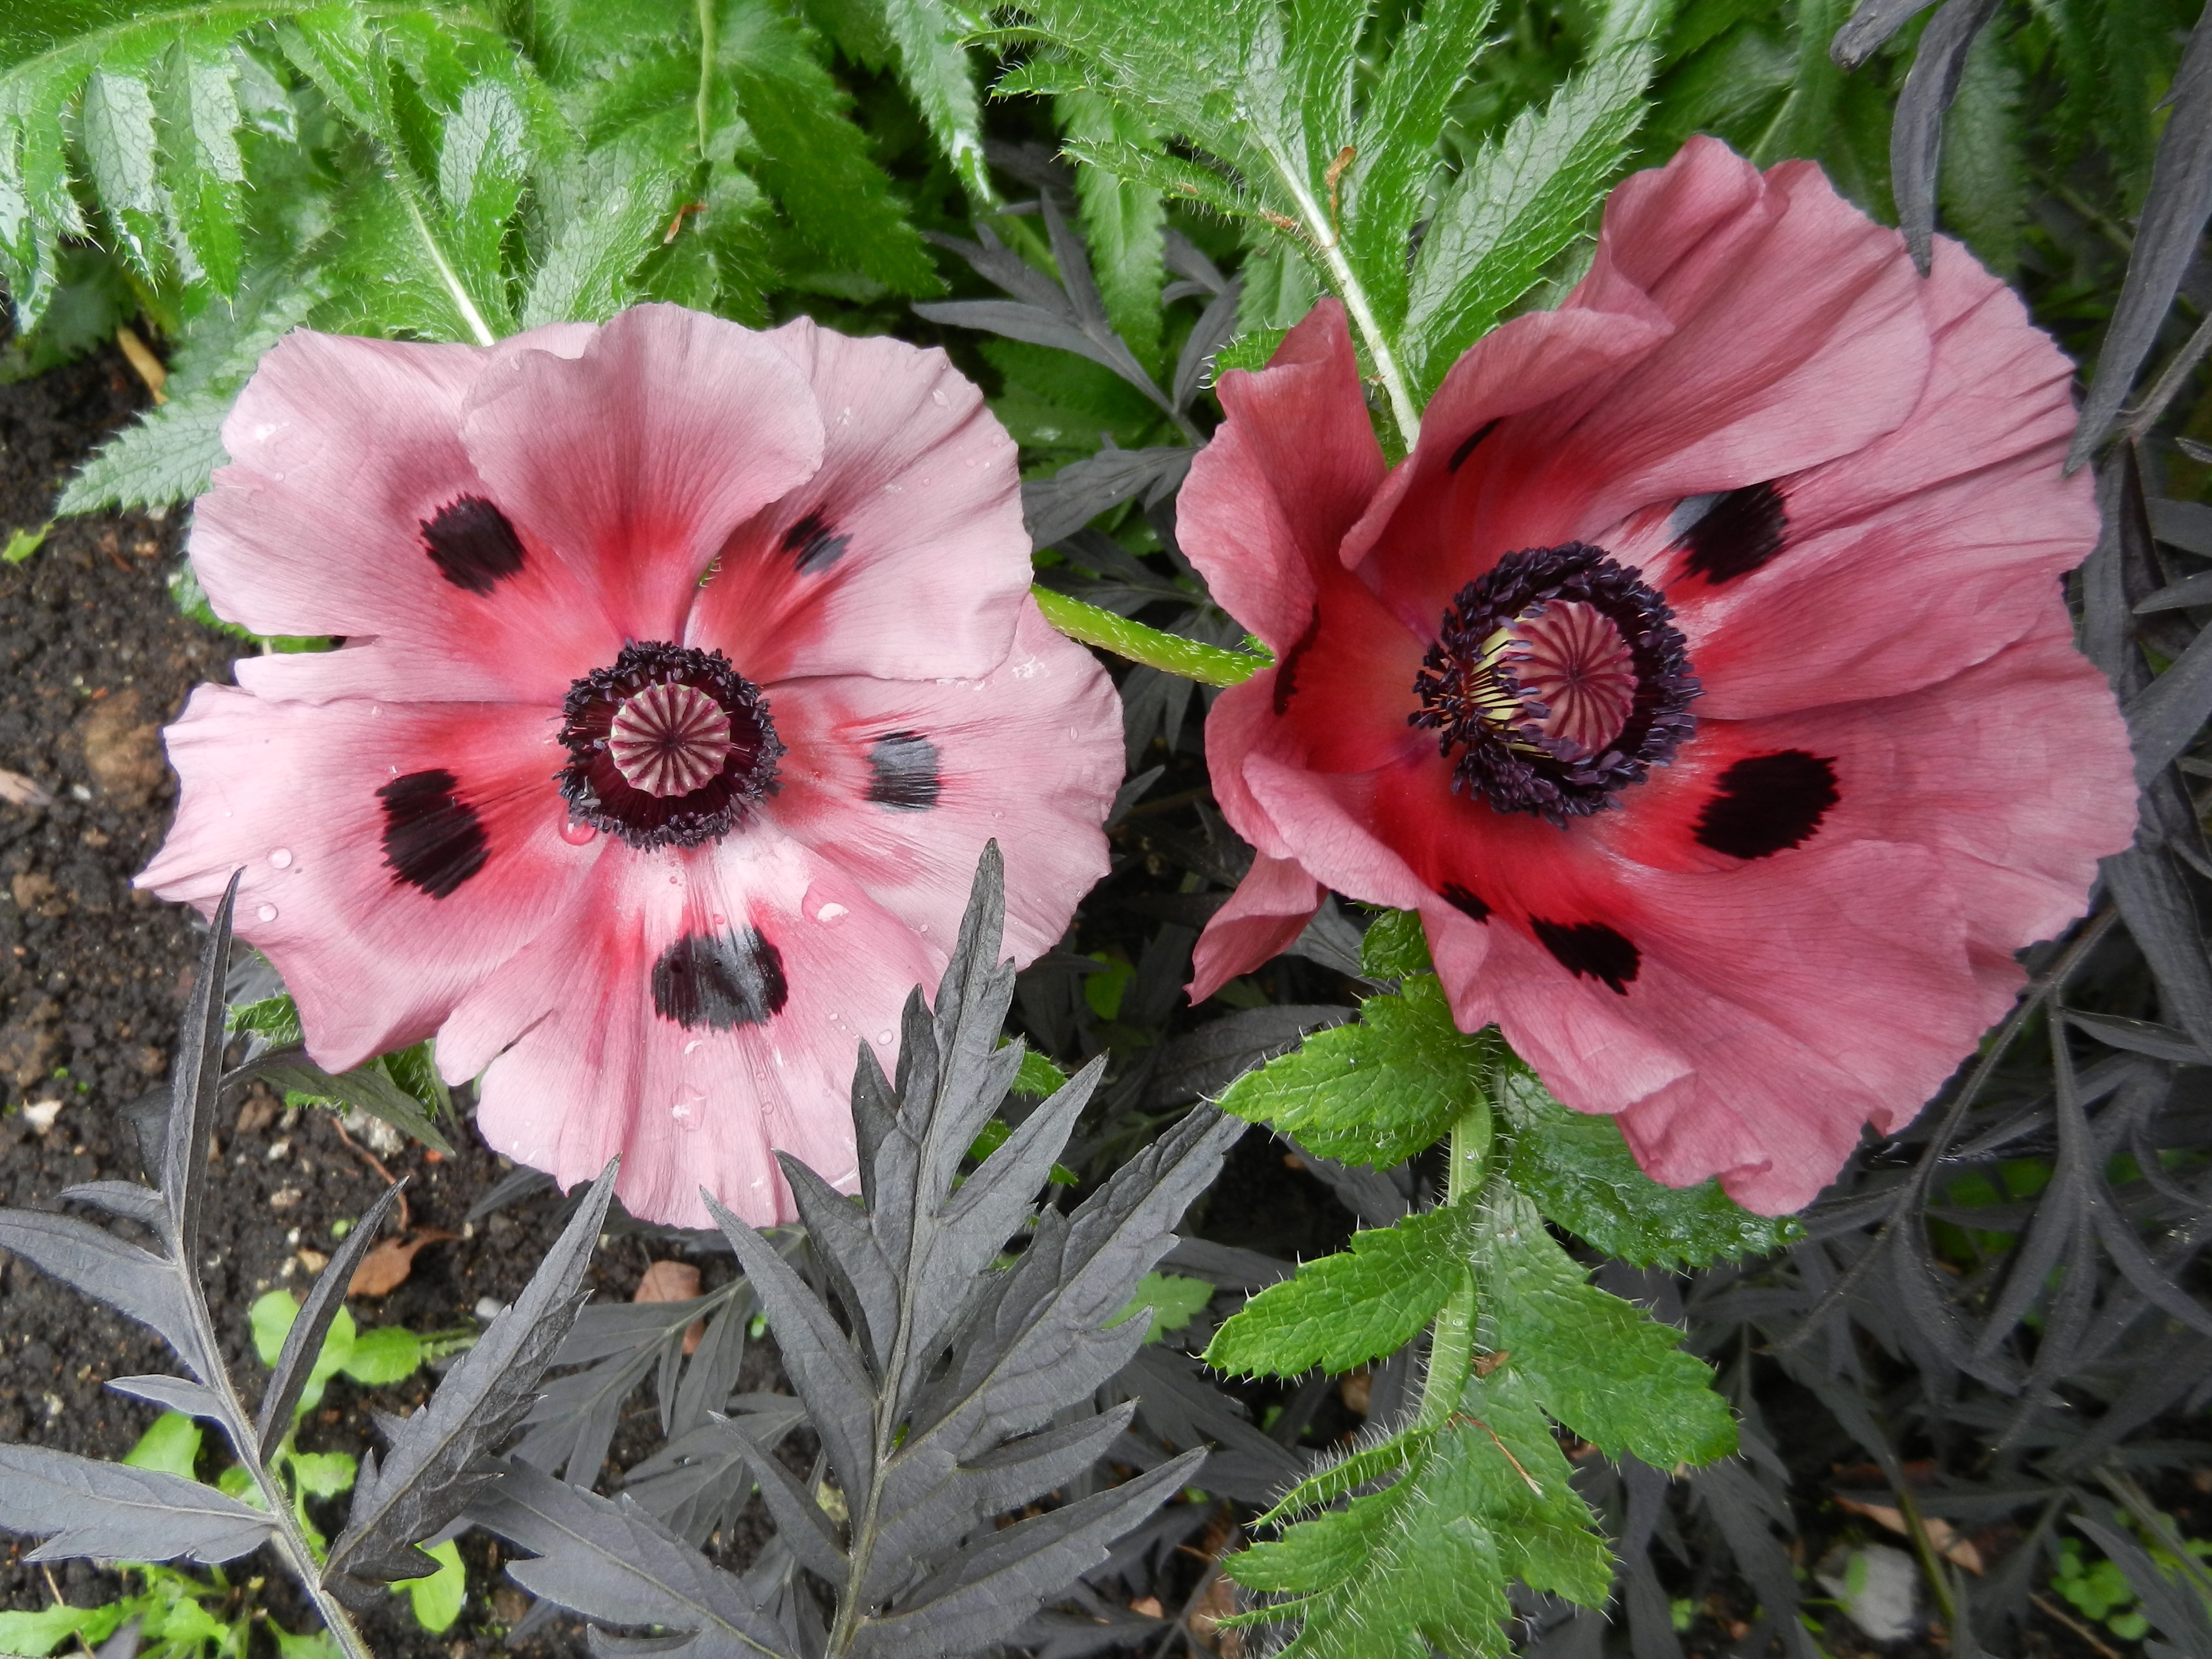
landscape, nature, blossom, plant, flower, petal, summer, wild, natural, botany, pink, flora, season, colour, poppy, hollyhocks, flowering plant, annual plant, land plant